Adilkhan Garahmadov

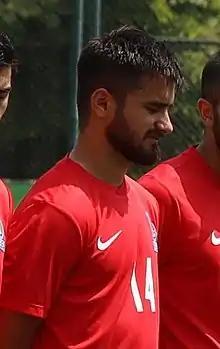
Garahmadov in 2022

Adilkhan Garahmadov (born 5 June 2001) is an Azerbaijani footballer who plays as a midfielder for Kapaz in the Azerbaijan Premier League.